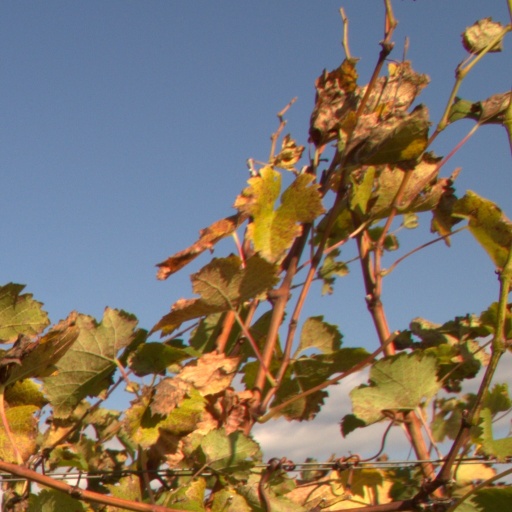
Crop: grape